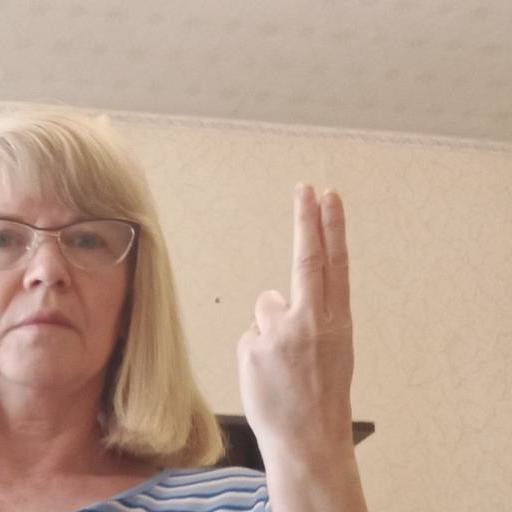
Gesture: two_up_inverted